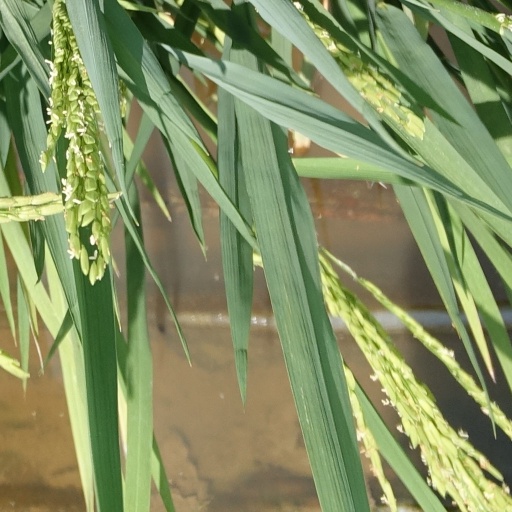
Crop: rice